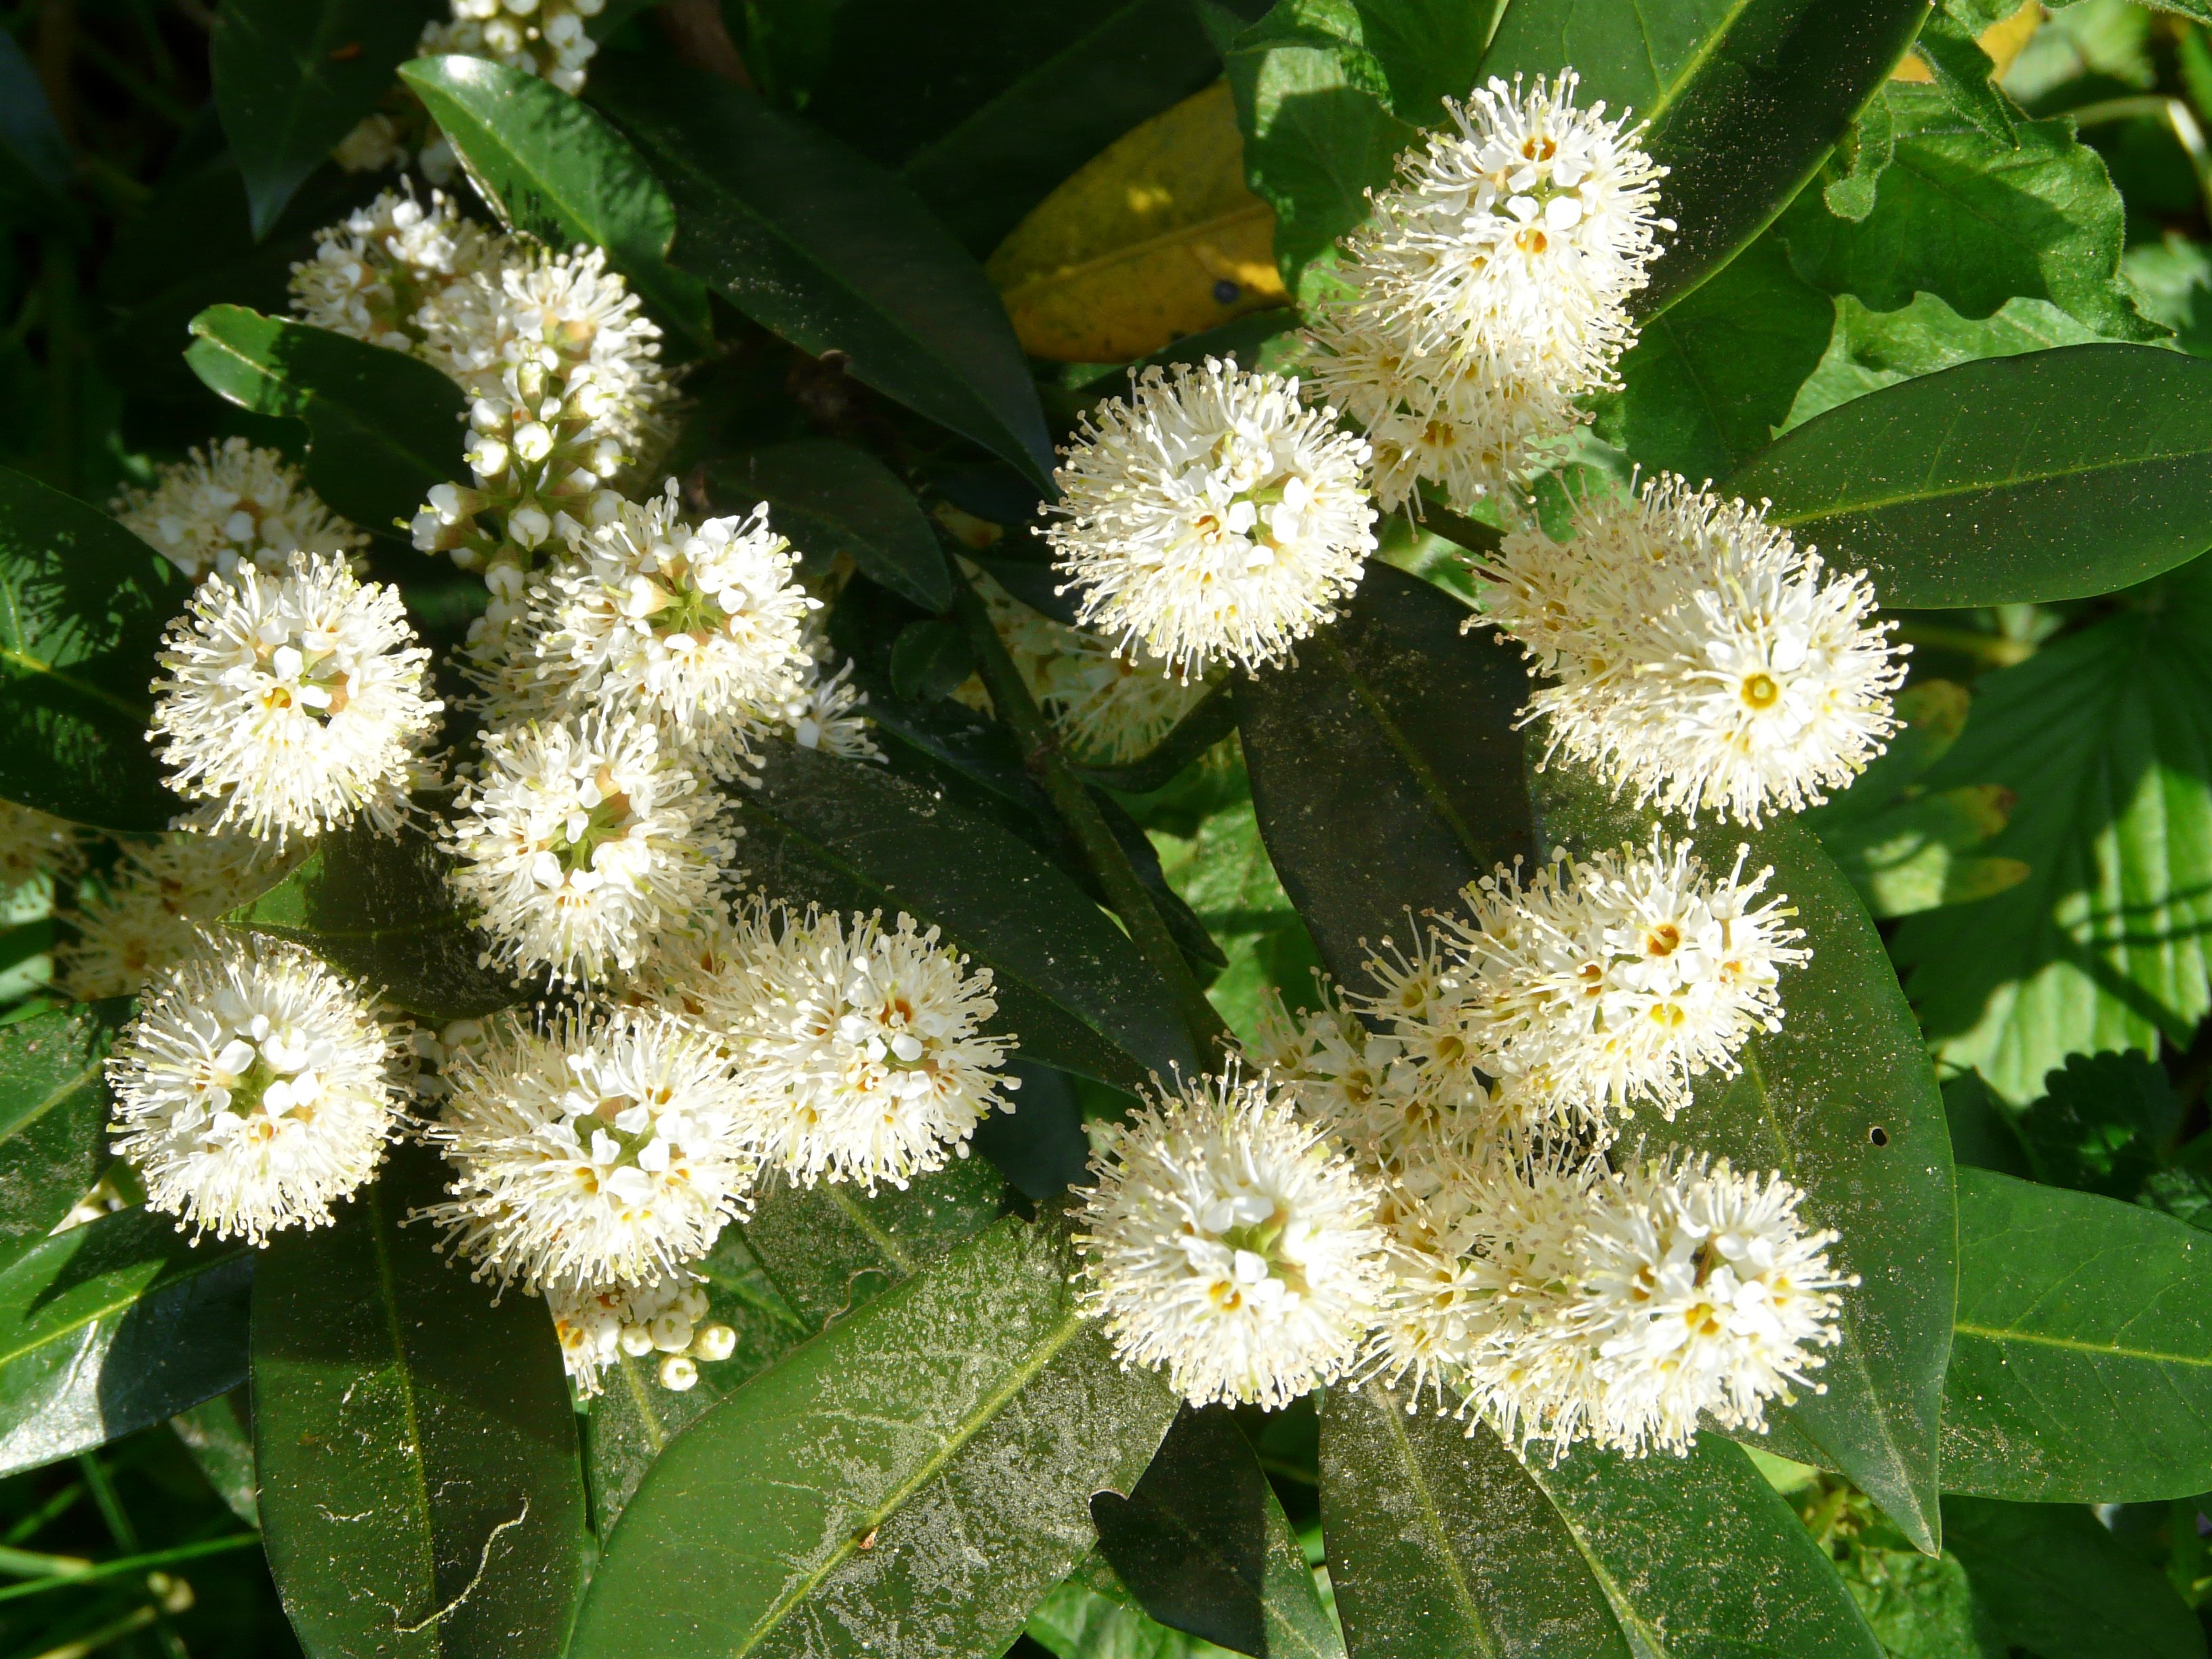
blossom, plant, flower, bloom, bush, spring, herb, produce, evergreen, botany, flora, wildflower, shrub, laurel, flowering plant, daisy family, land plant, laurel blossom